Immunomics

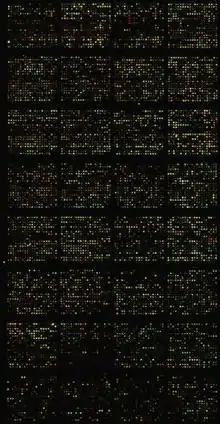
The Lymphochip: A specialized cDNA microarray

The Lymphochip is a specialized human cDNA microarray enriched for genes related to immune function and created by Ash Alizadeh at Stanford University. 17,853 cDNA clones were taken from three sources. The first set of clones were selected if identified expressed sequence tags (ESTs) were unique or enriched specifically in lymphoid cDNA libraries; these represent ~80% of the Lymphochip clones. The second set of clones was identified during first-generation microarray analysis of immune responses. Finally, 3,183 genes that are known or suspected to have roles in immune function, oncogenesis, apoptosis, cell proliferation, or being open reading frames from pathogenic human viruses were used on the Lymphochip. New genes are frequently being added.